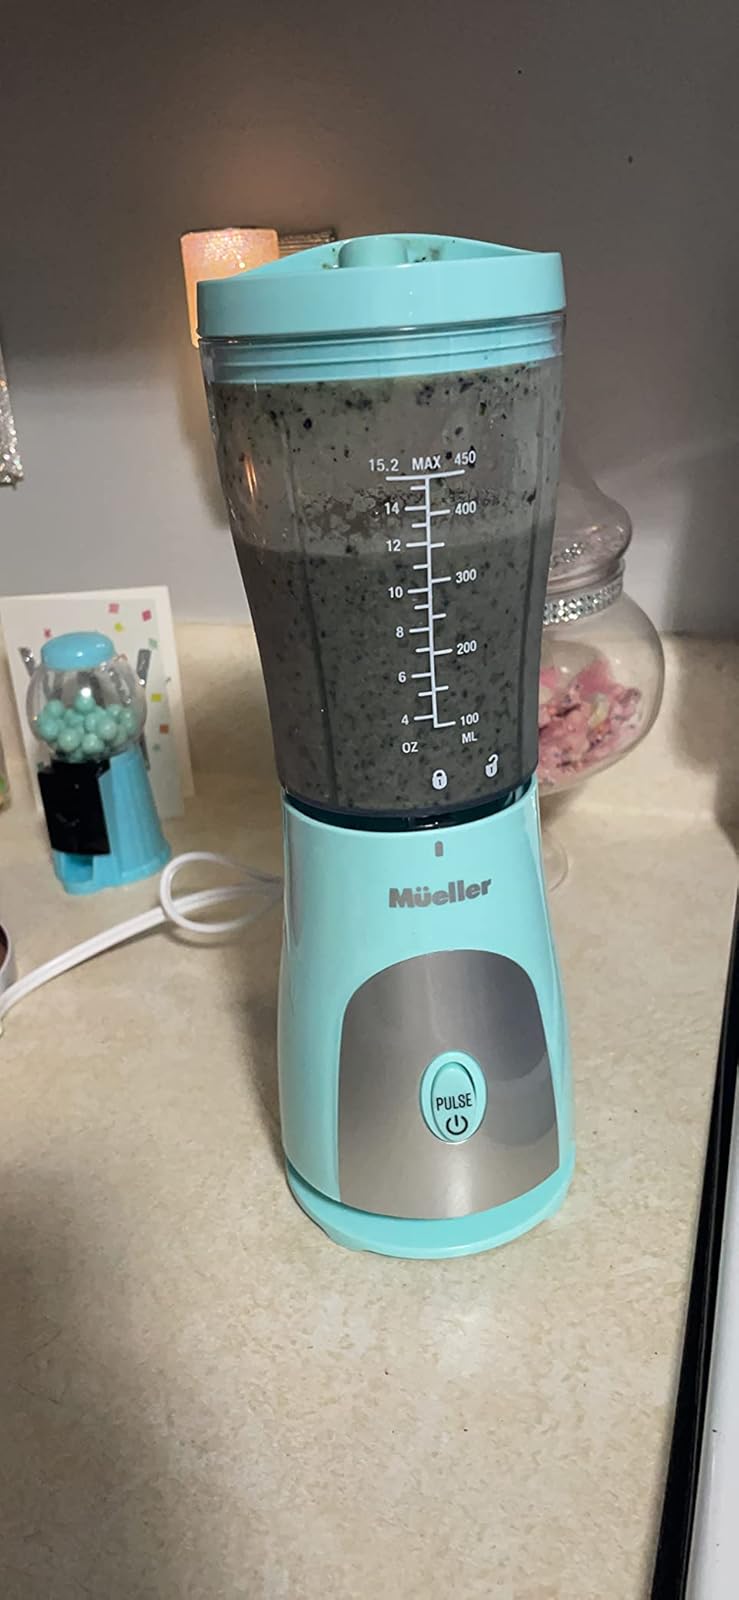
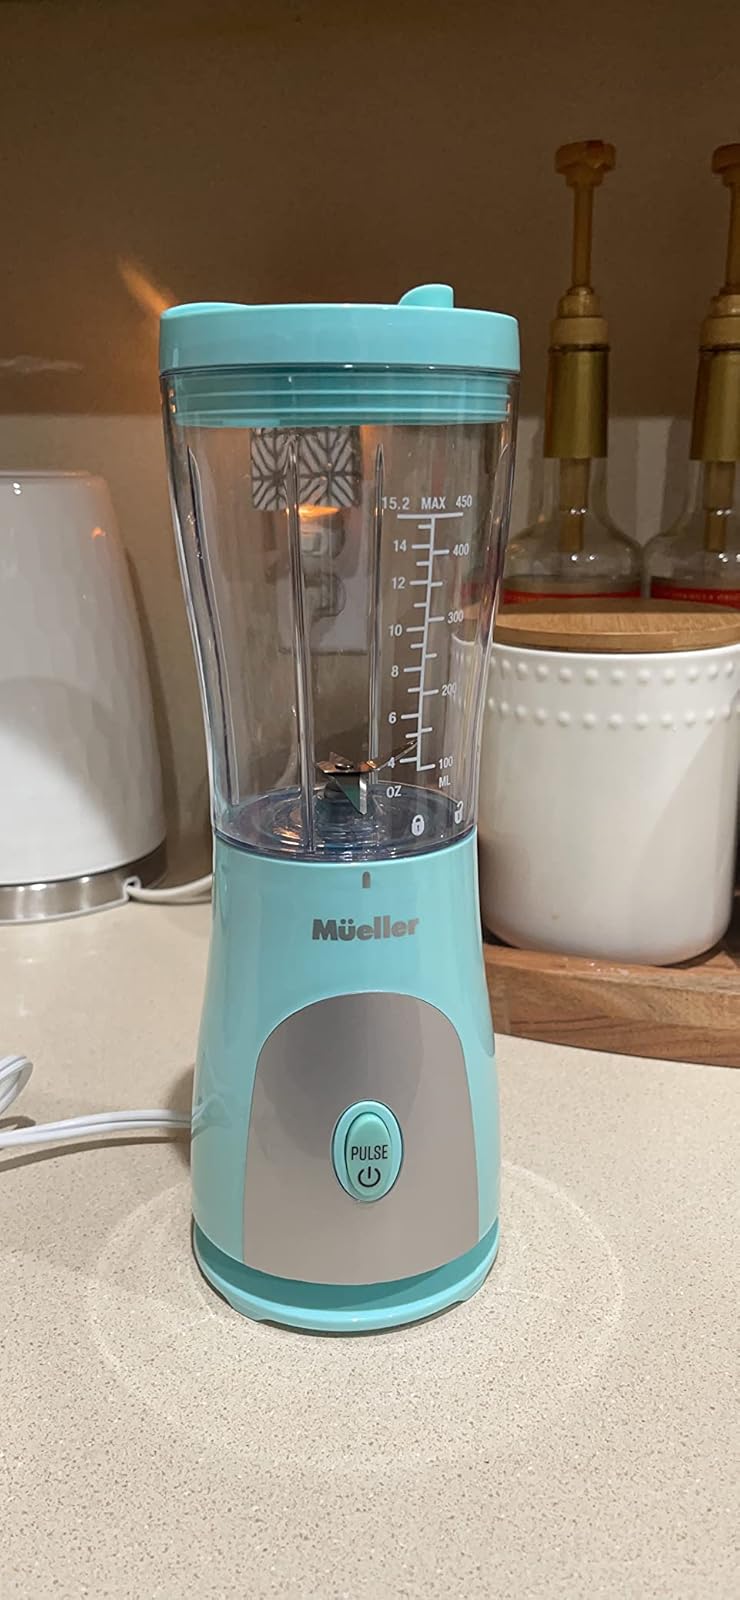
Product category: items_blender
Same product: yes